Tiririca

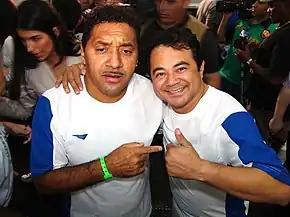
Tiririca with comedian Shaolin in 2004.

With his musical career on decline, Tiririca appeared in the comedy TV show "Vila do Tiririca", broadcast on now-defunct Rede Manchete. In late 1999, he became a cast member of Rede Record's comedy series "Escolinha do Barulho". After that show's cancellation in 2002, he transferred to SBT, where he was granted a comedy segment in "A Praça é Nossa".